Orca

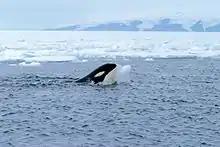
An orca plays with a ball of ice, soon after a researcher threw a snowball at the whale.

Orcas also prey on larger species such as sperm whales, grey whales, humpback whales and minke whales. On three separate occasions in 2019 orcas were recorded to have killed blue whales off the south coast of Western Australia, including an estimated individual. Large whales require much effort and coordination to kill and orcas often target calves. A hunt begins with a chase followed by a violent attack on the exhausted prey. Large whales often show signs of orca attack via tooth rake marks. Pods of female sperm whales sometimes protect themselves by forming a protective circle around their calves with their flukes facing outwards, using them to repel the attackers. There is also evidence that humpback whales will defend against or mob orcas who are attacking either humpback calves or juveniles as well as members of other species.